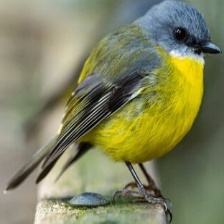
Species: EASTERN YELLOW ROBIN
Scientific name: EOPSALTRIA AUSTRALIS
ImageNet parent category: robin